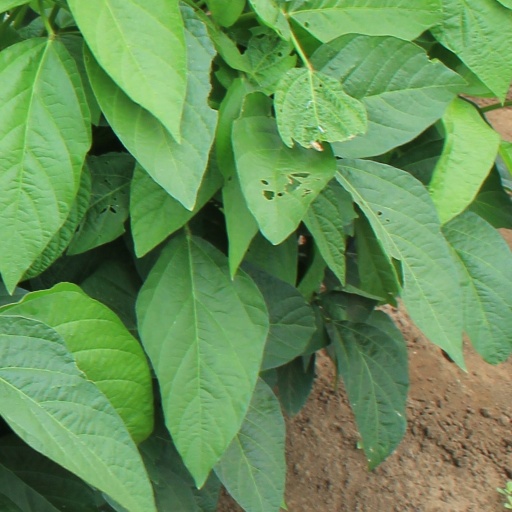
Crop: soybean